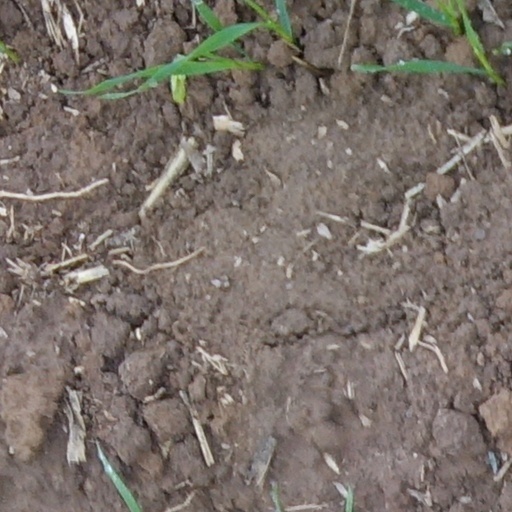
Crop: wheat